Russia–Sweden relations

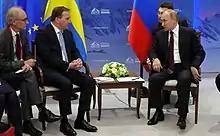
Swedish Prime Minister Stefan Löfven with Russian President Putin at the International Arctic Forum in Saint Petersburg, 9 April 2019

Relations between the two nations worsened after Moscow in 2009 rejected plans for a major EU-Russia summit in Stockholm. Then-Russian president Dmitry Medvedev believed that the summit should take place in Brussels because he believed it was a more neutral place for the summit. Another source of tension in the Russo-Swedish relations is Russia's recognition of the two breakaway regions, Abkhazia and South Ossetia, which broke away from Georgia after the Russo-Georgian War. Sweden's then-foreign minister Carl Bildt condemned Russia's actions, and compared it to that of Adolf Hitler's pre-Second World War aggression. Swedish politician Jan Björklund has also suggested that military units should be put on Gotland in case of a war between Russia and Sweden.